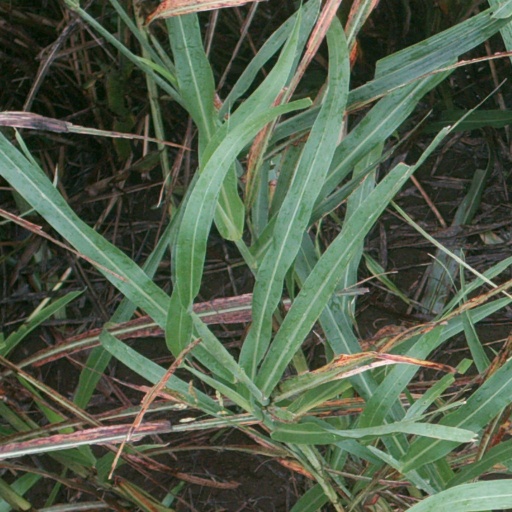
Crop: sorghum